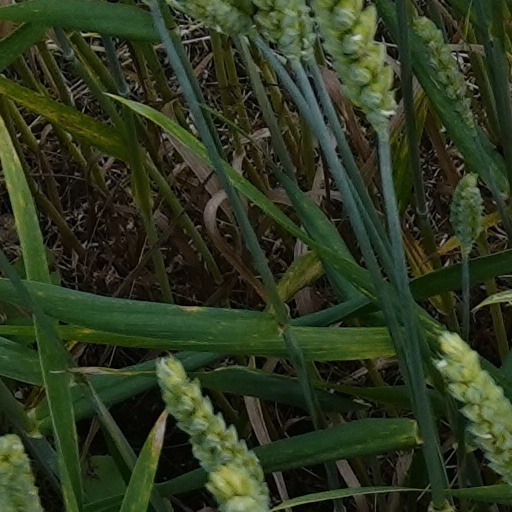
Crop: wheat